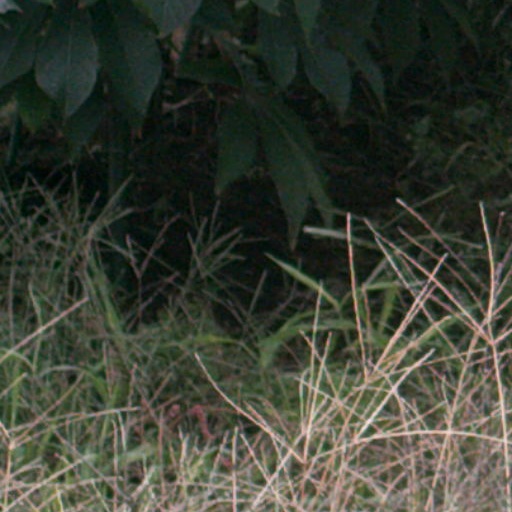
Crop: cassava